Inveraray

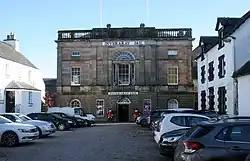
Inveraray Jail

The building was originally built as a courthouse and jail between 1816-1820. It was built on the 1813 design by James Gillespie Graham, which replaced Robert Reid's original design that had been abandoned due to lack of funds. Both the courthouse and the jail were opened in 1820. The courtroom, on the first floor, is a hemicycle with large windows overlooking the prison yard and Loch Fyne.